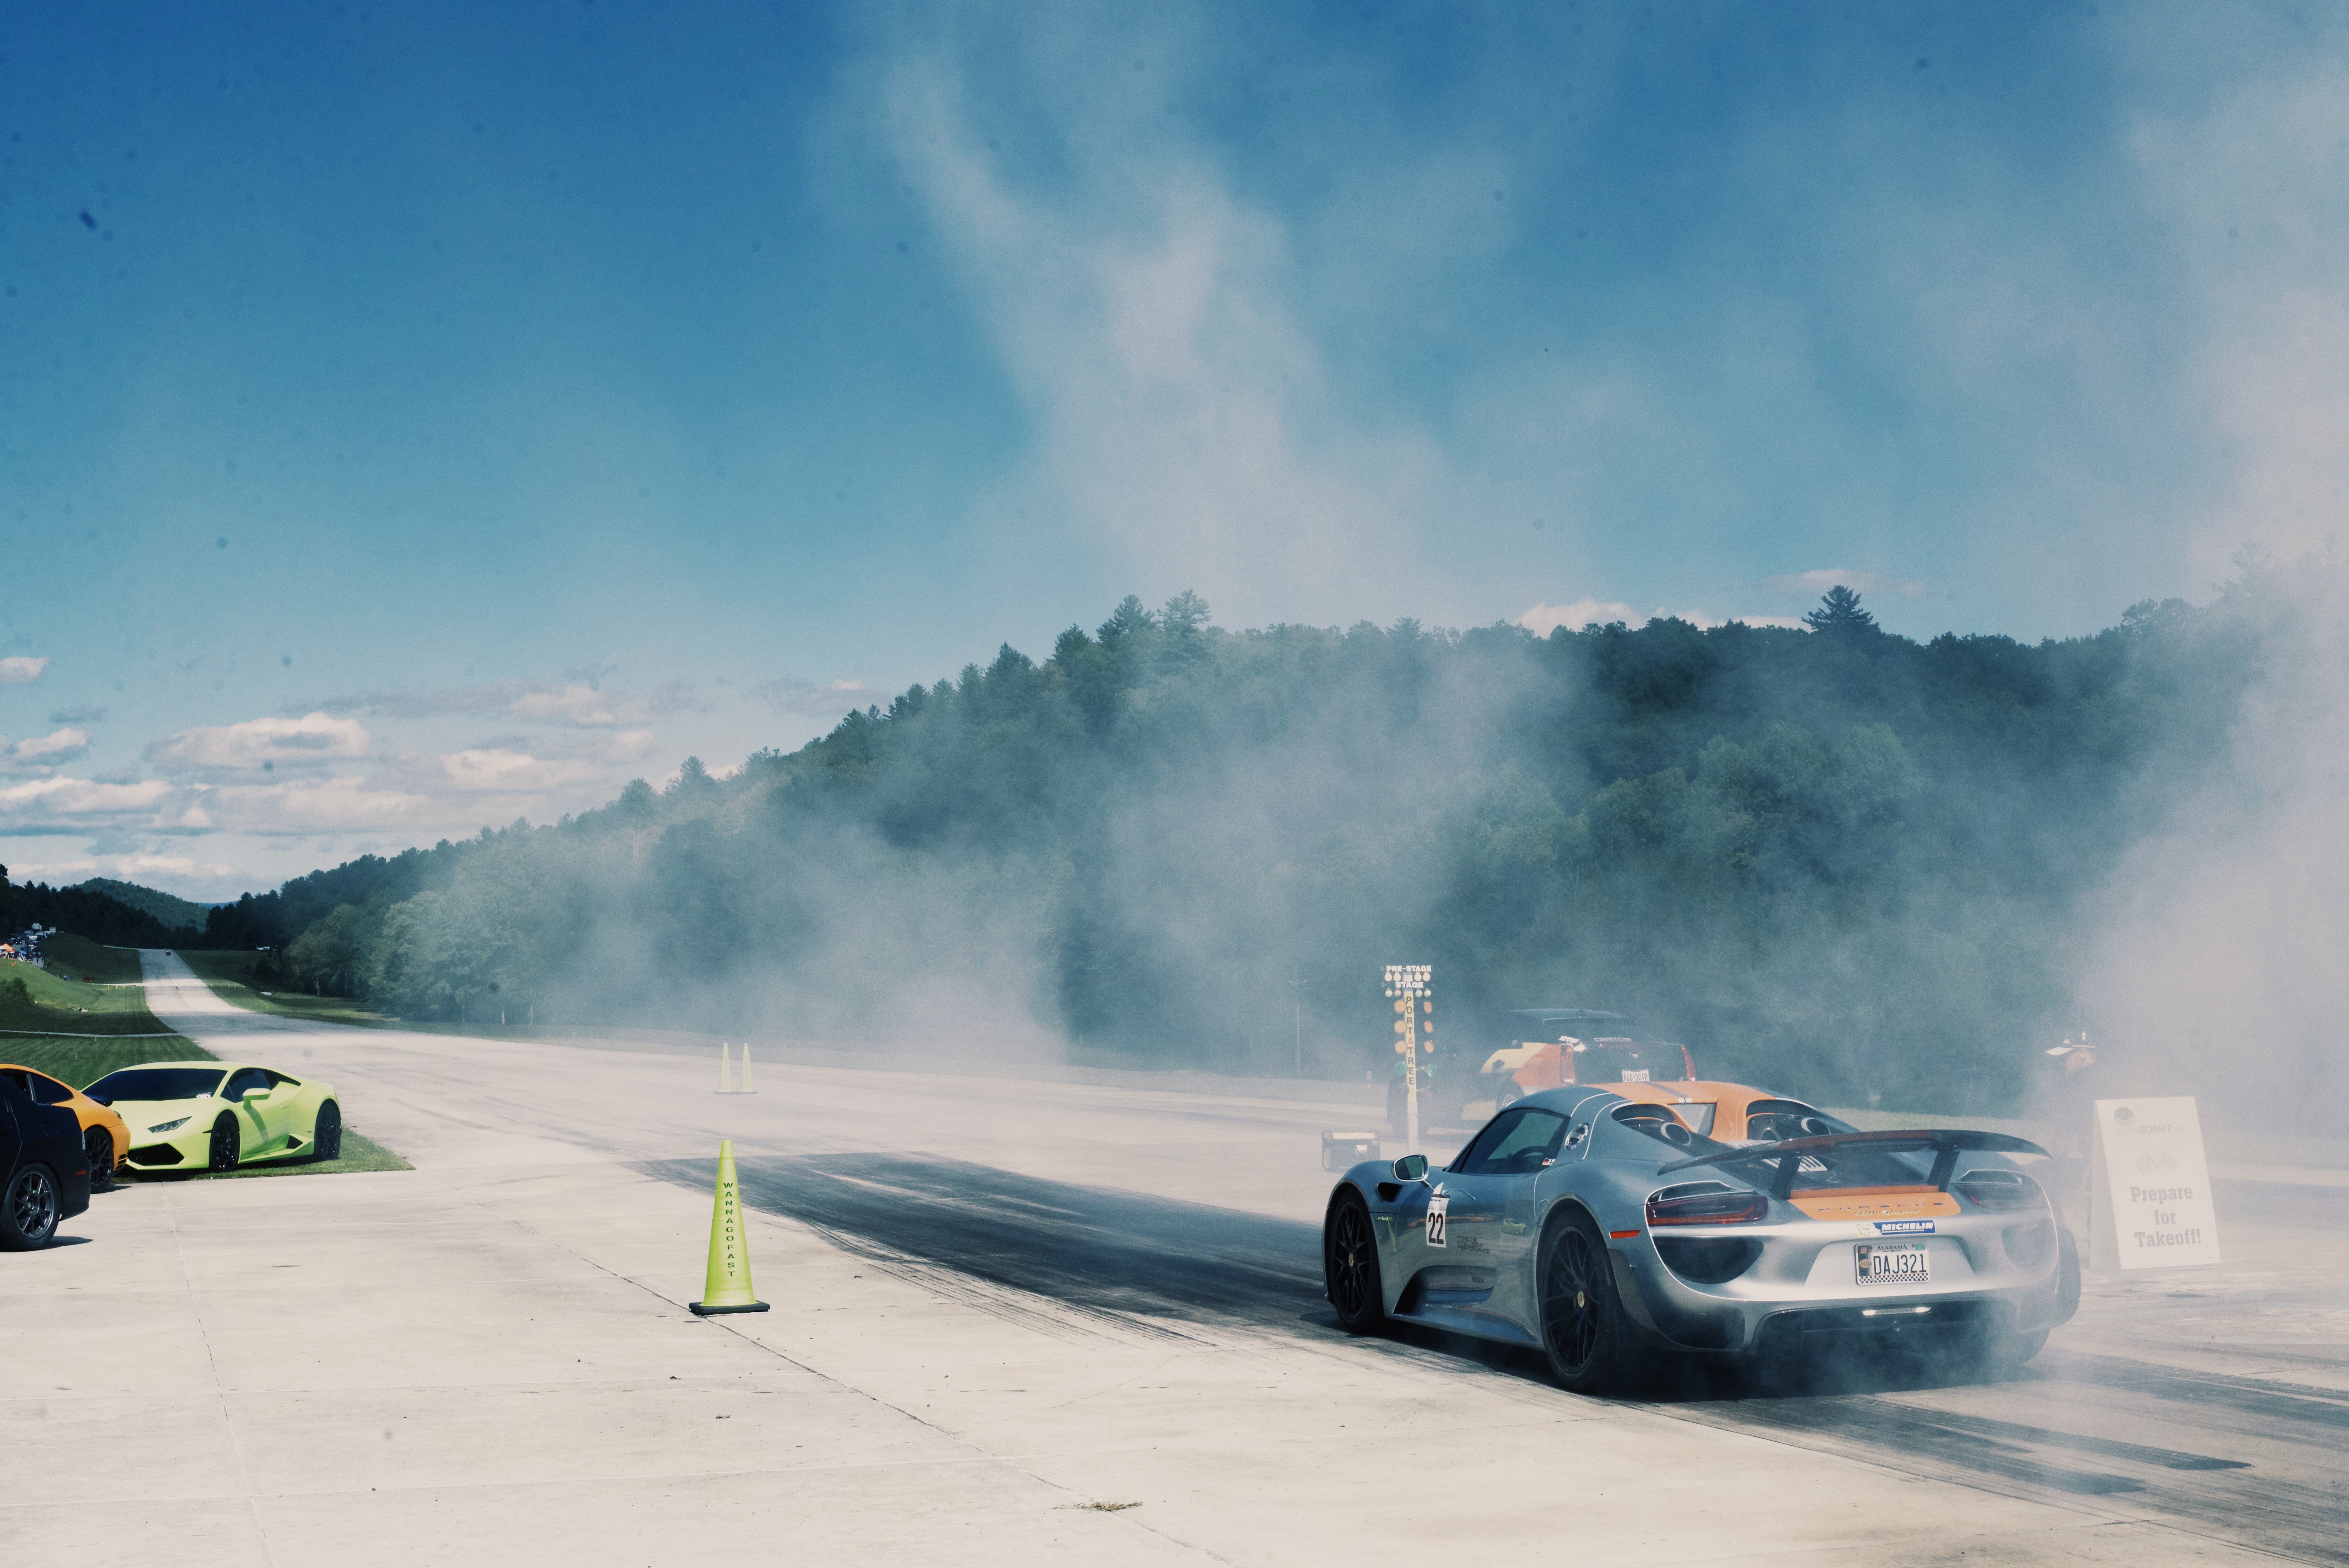
snow, car, morning, driving, vehicle, weather, screenshot, auto racing, atmospheric phenomenon, atmosphere of earth